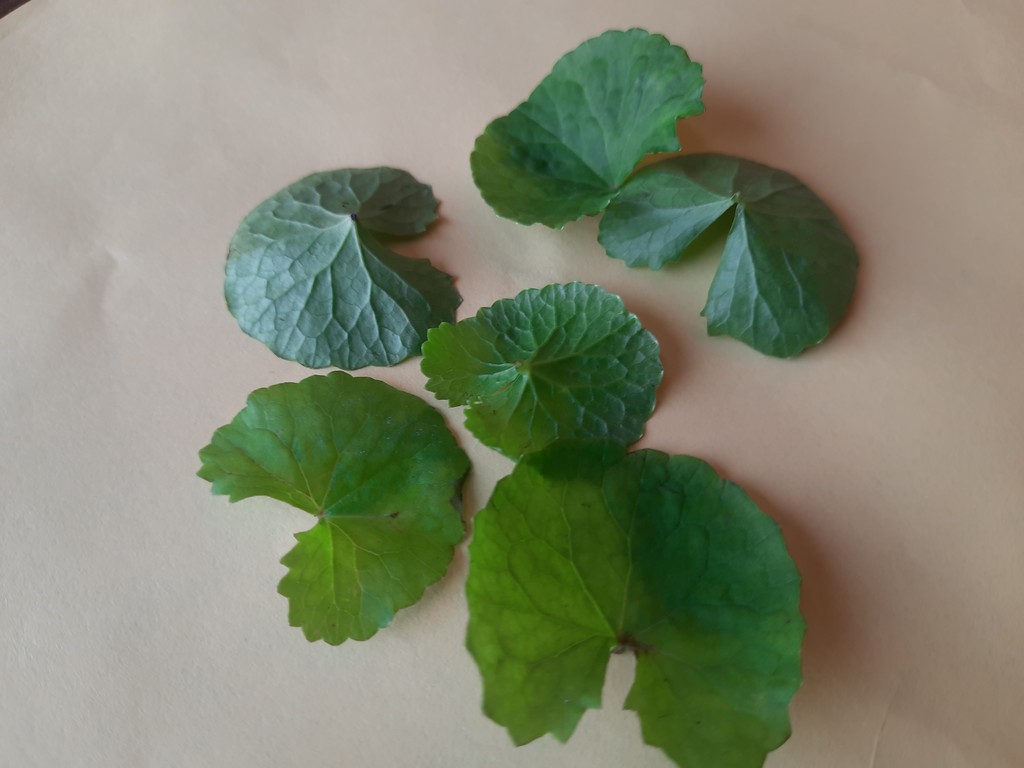
Label: Healthy